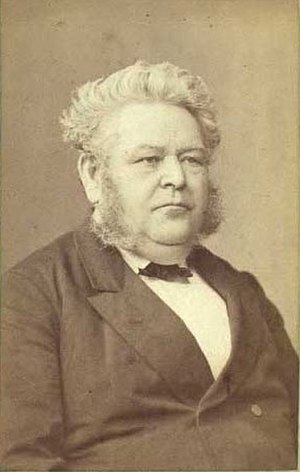
A.C. Andersen (landstingsmedlem)
A.C. Andersen